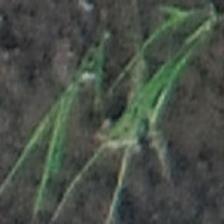
Label: clustered